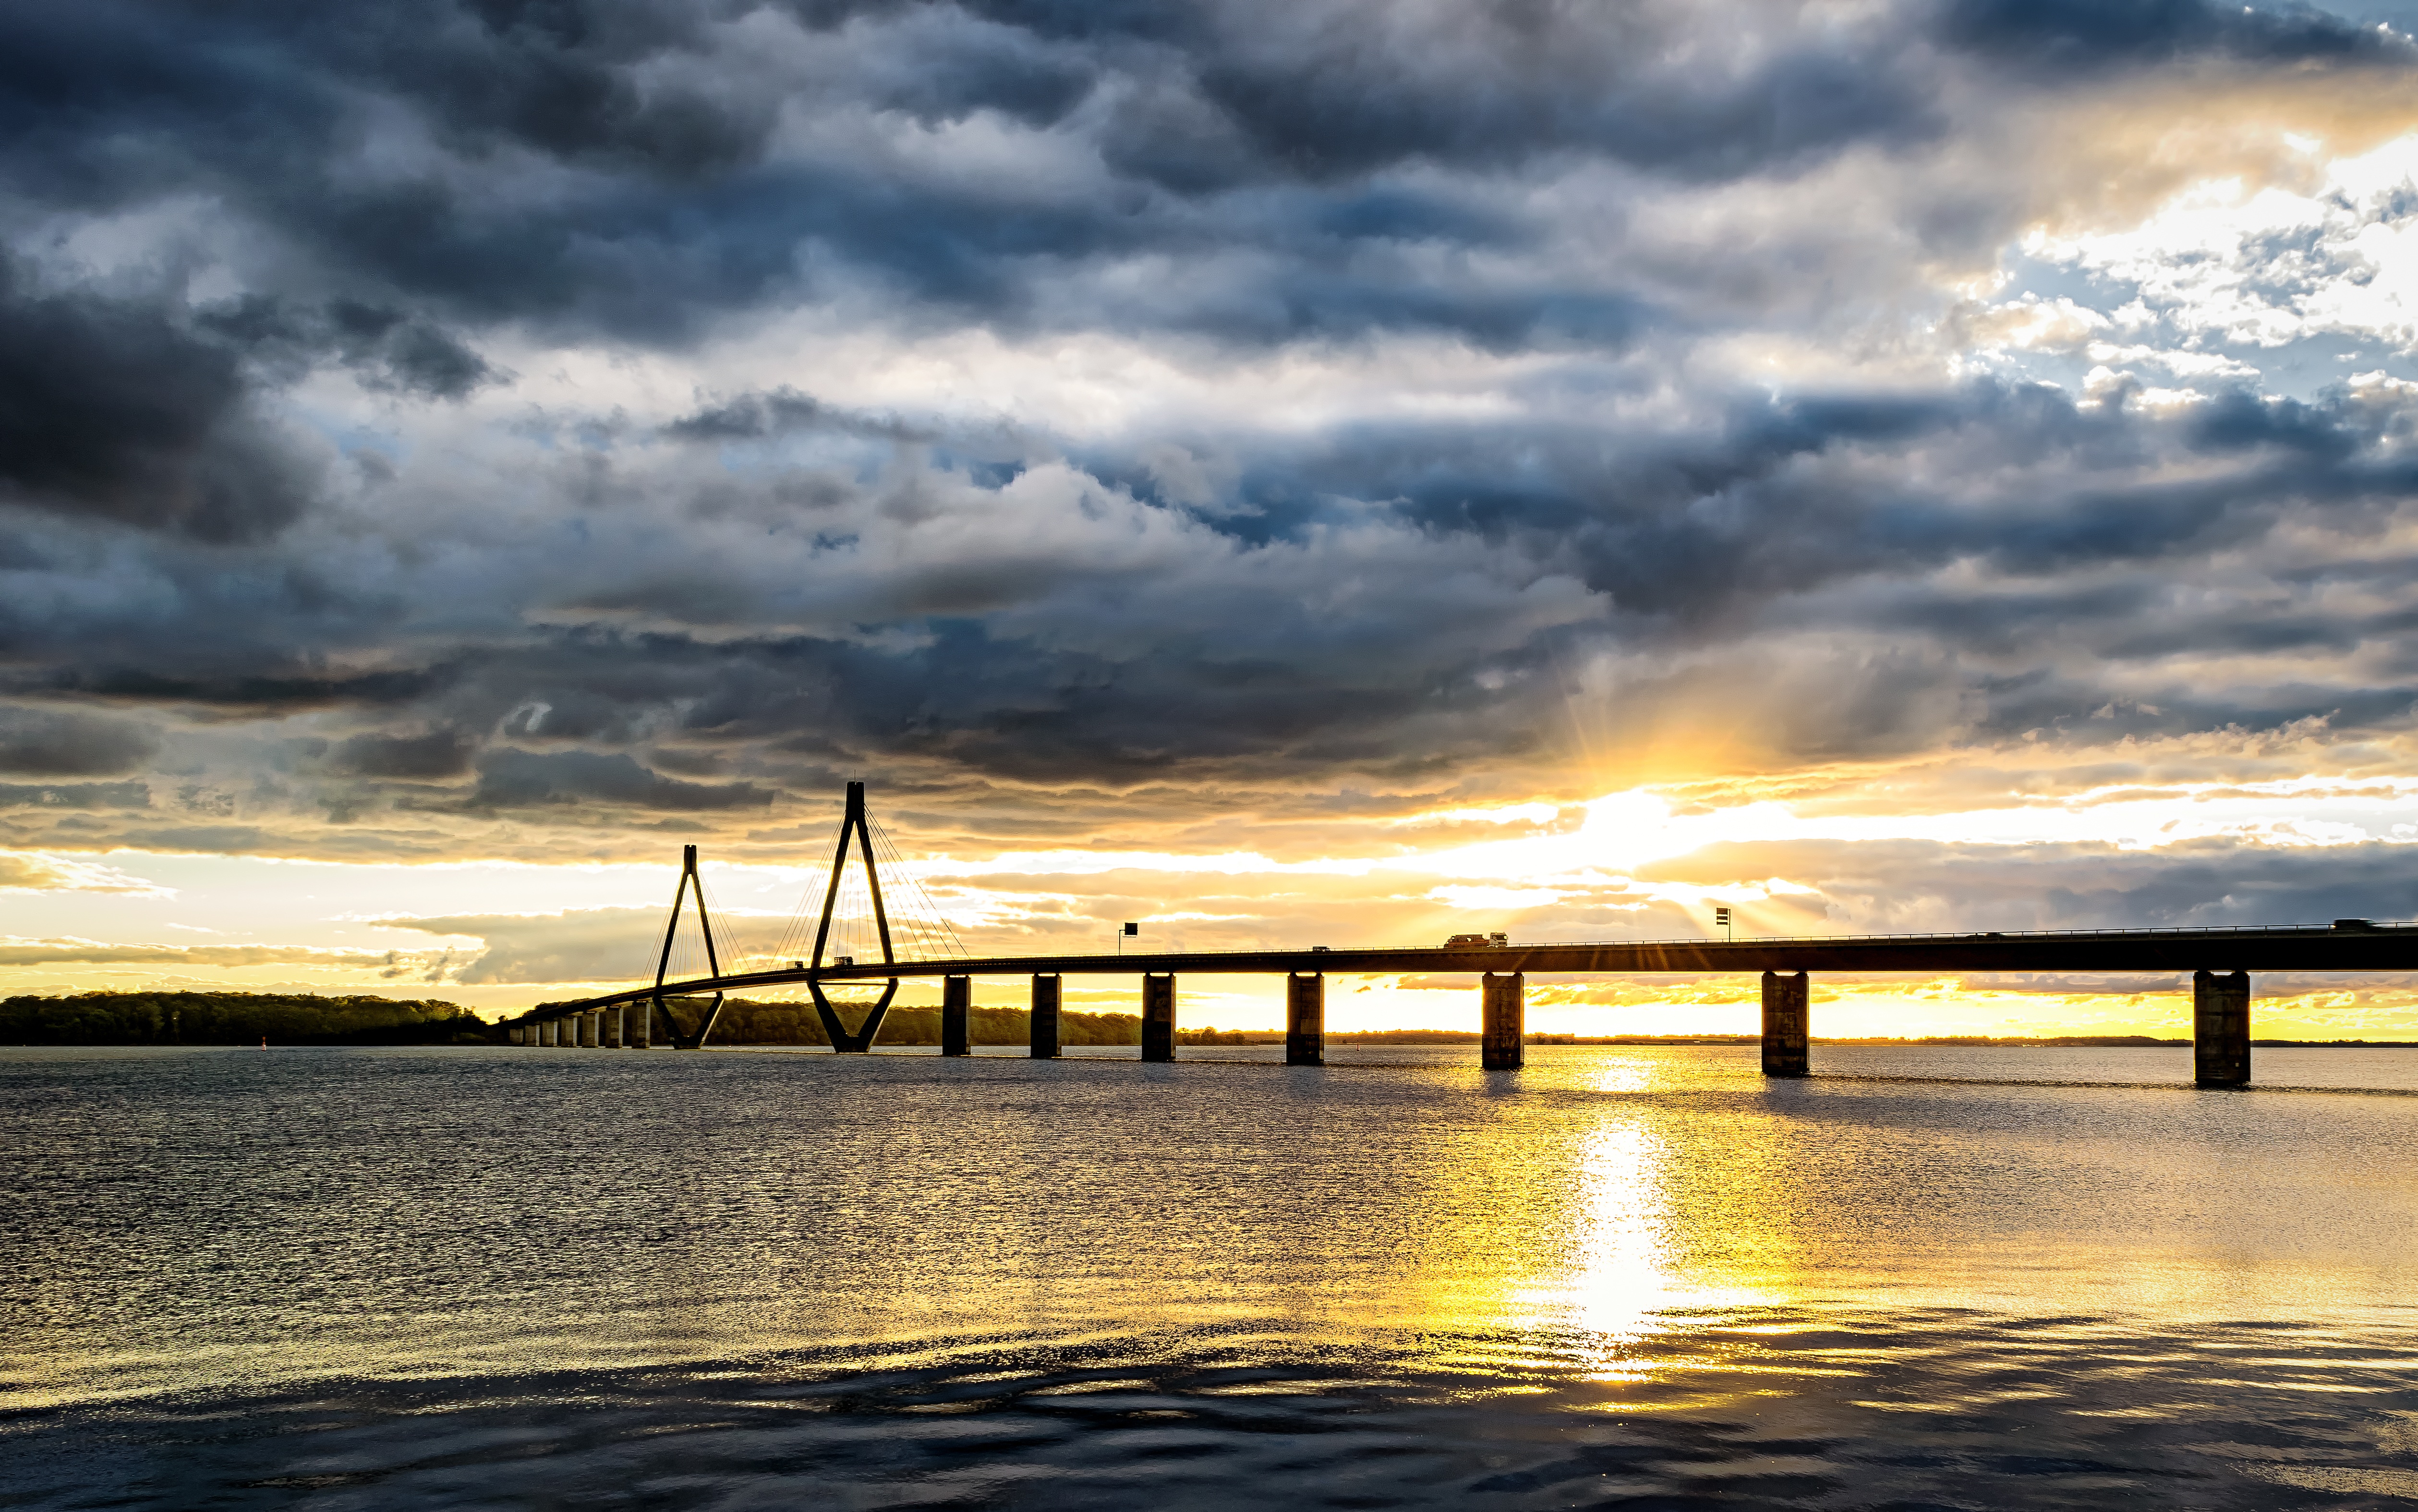
beach, sea, coast, water, ocean, horizon, cloud, architecture, sky, sun, sunrise, sunset, bridge, sunlight, morning, shore, wave, lake, highway, dawn, pier, dusk, evening, reflection, pillar, smooth, romantic, clouds, denmark, connection, abendstimmung, mirroring, atmospheric, baltic sea, afterglow, sea bridge, meteorological phenomenon, wind wave